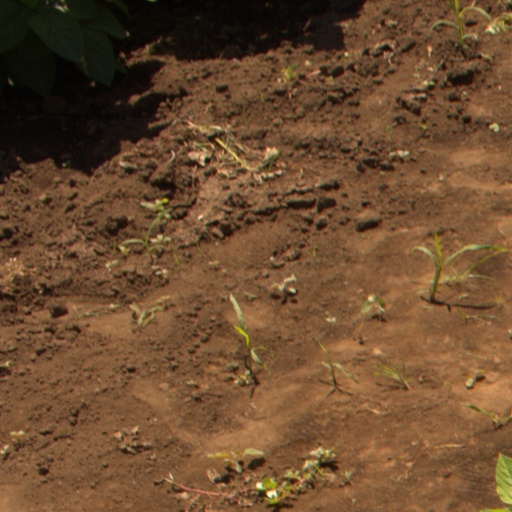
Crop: soybean